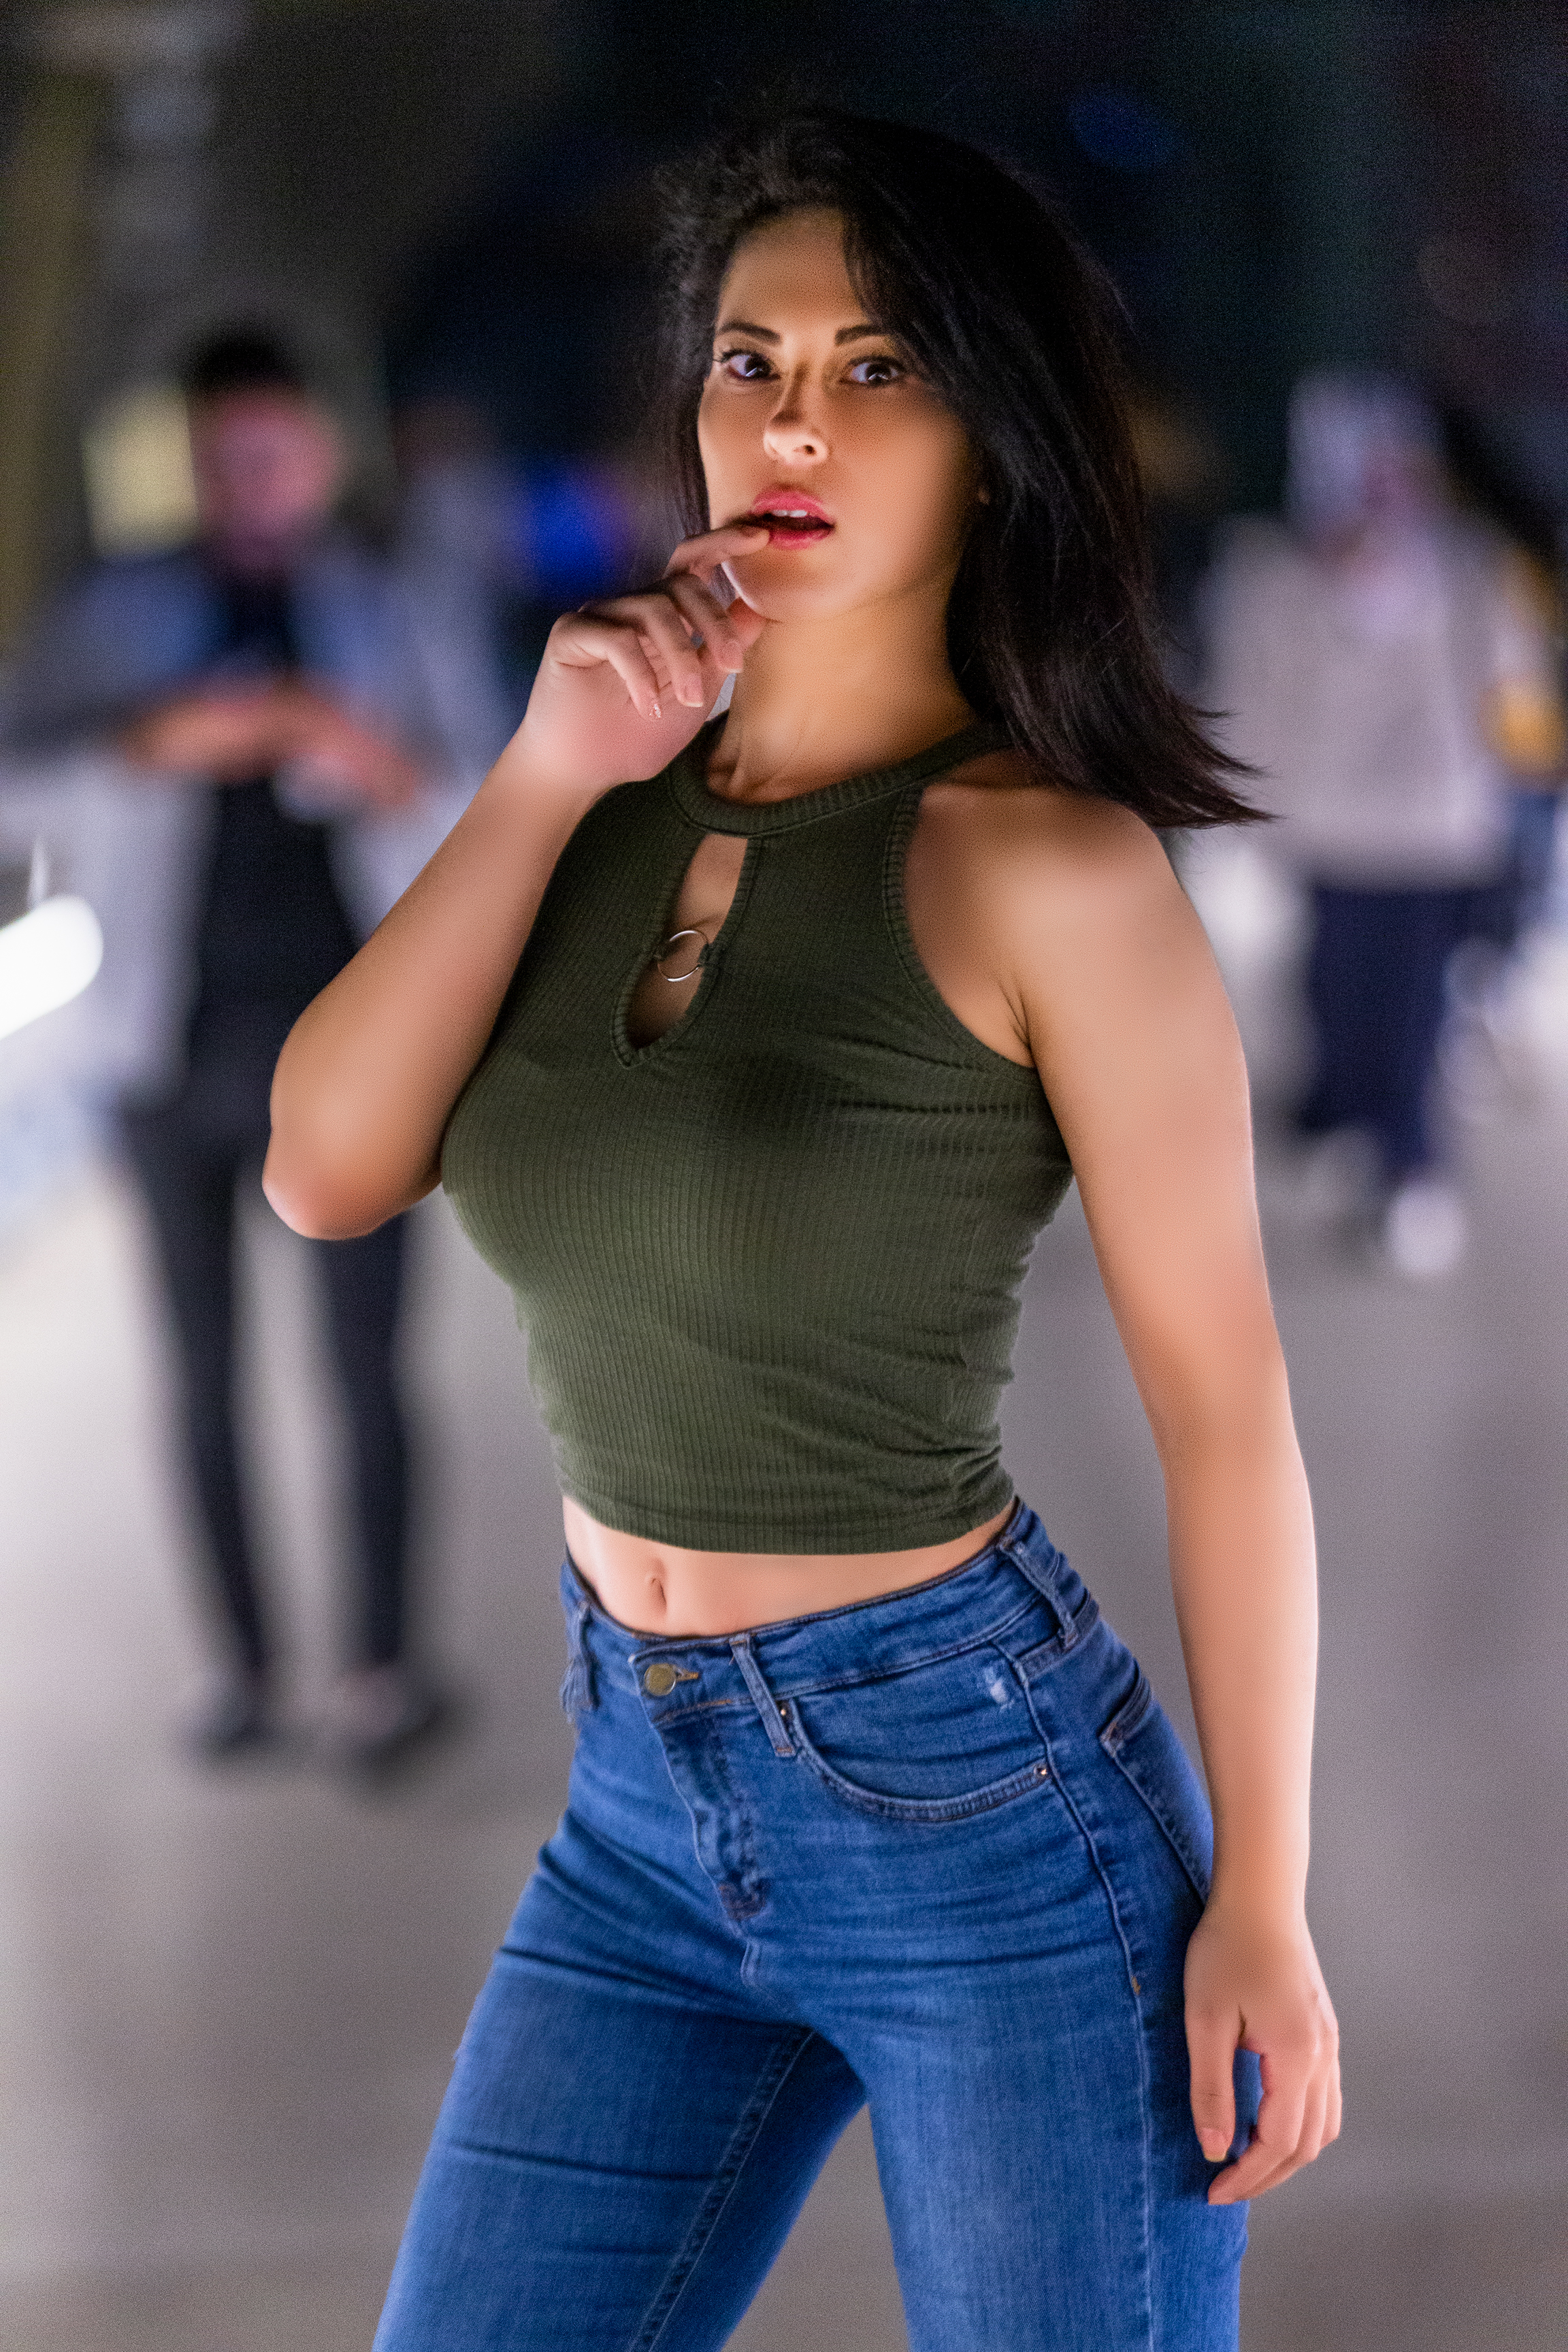
girl, portrait, model, light, canon, street, joint, lip, shoulder, street fashion, neck, sleeve, flash photography, thigh, waist, eyewear, knee, denim, trunk, fashion design, abdomen, black hair, elbow, electric blue, beauty, leisure, human leg, long hair, chest, fashion model, event, belt, fun, blond, brown hair, jewellery, hip, sportswear, pedestrian, t shirt, entertainment, top, pocket, sitting, recreation, photo shoot, public event